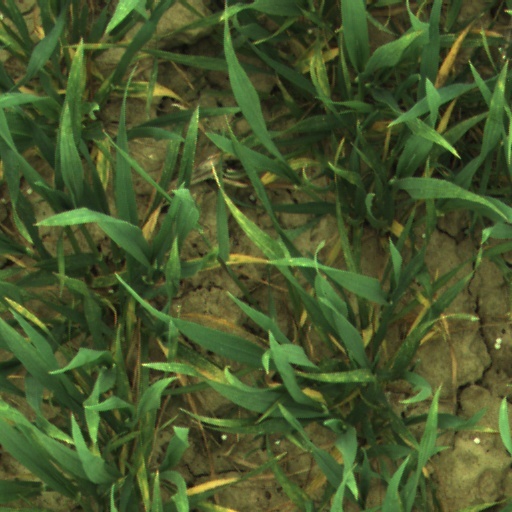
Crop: wheat